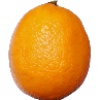
Label: Lemon Meyer 1